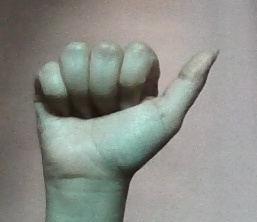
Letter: dhad